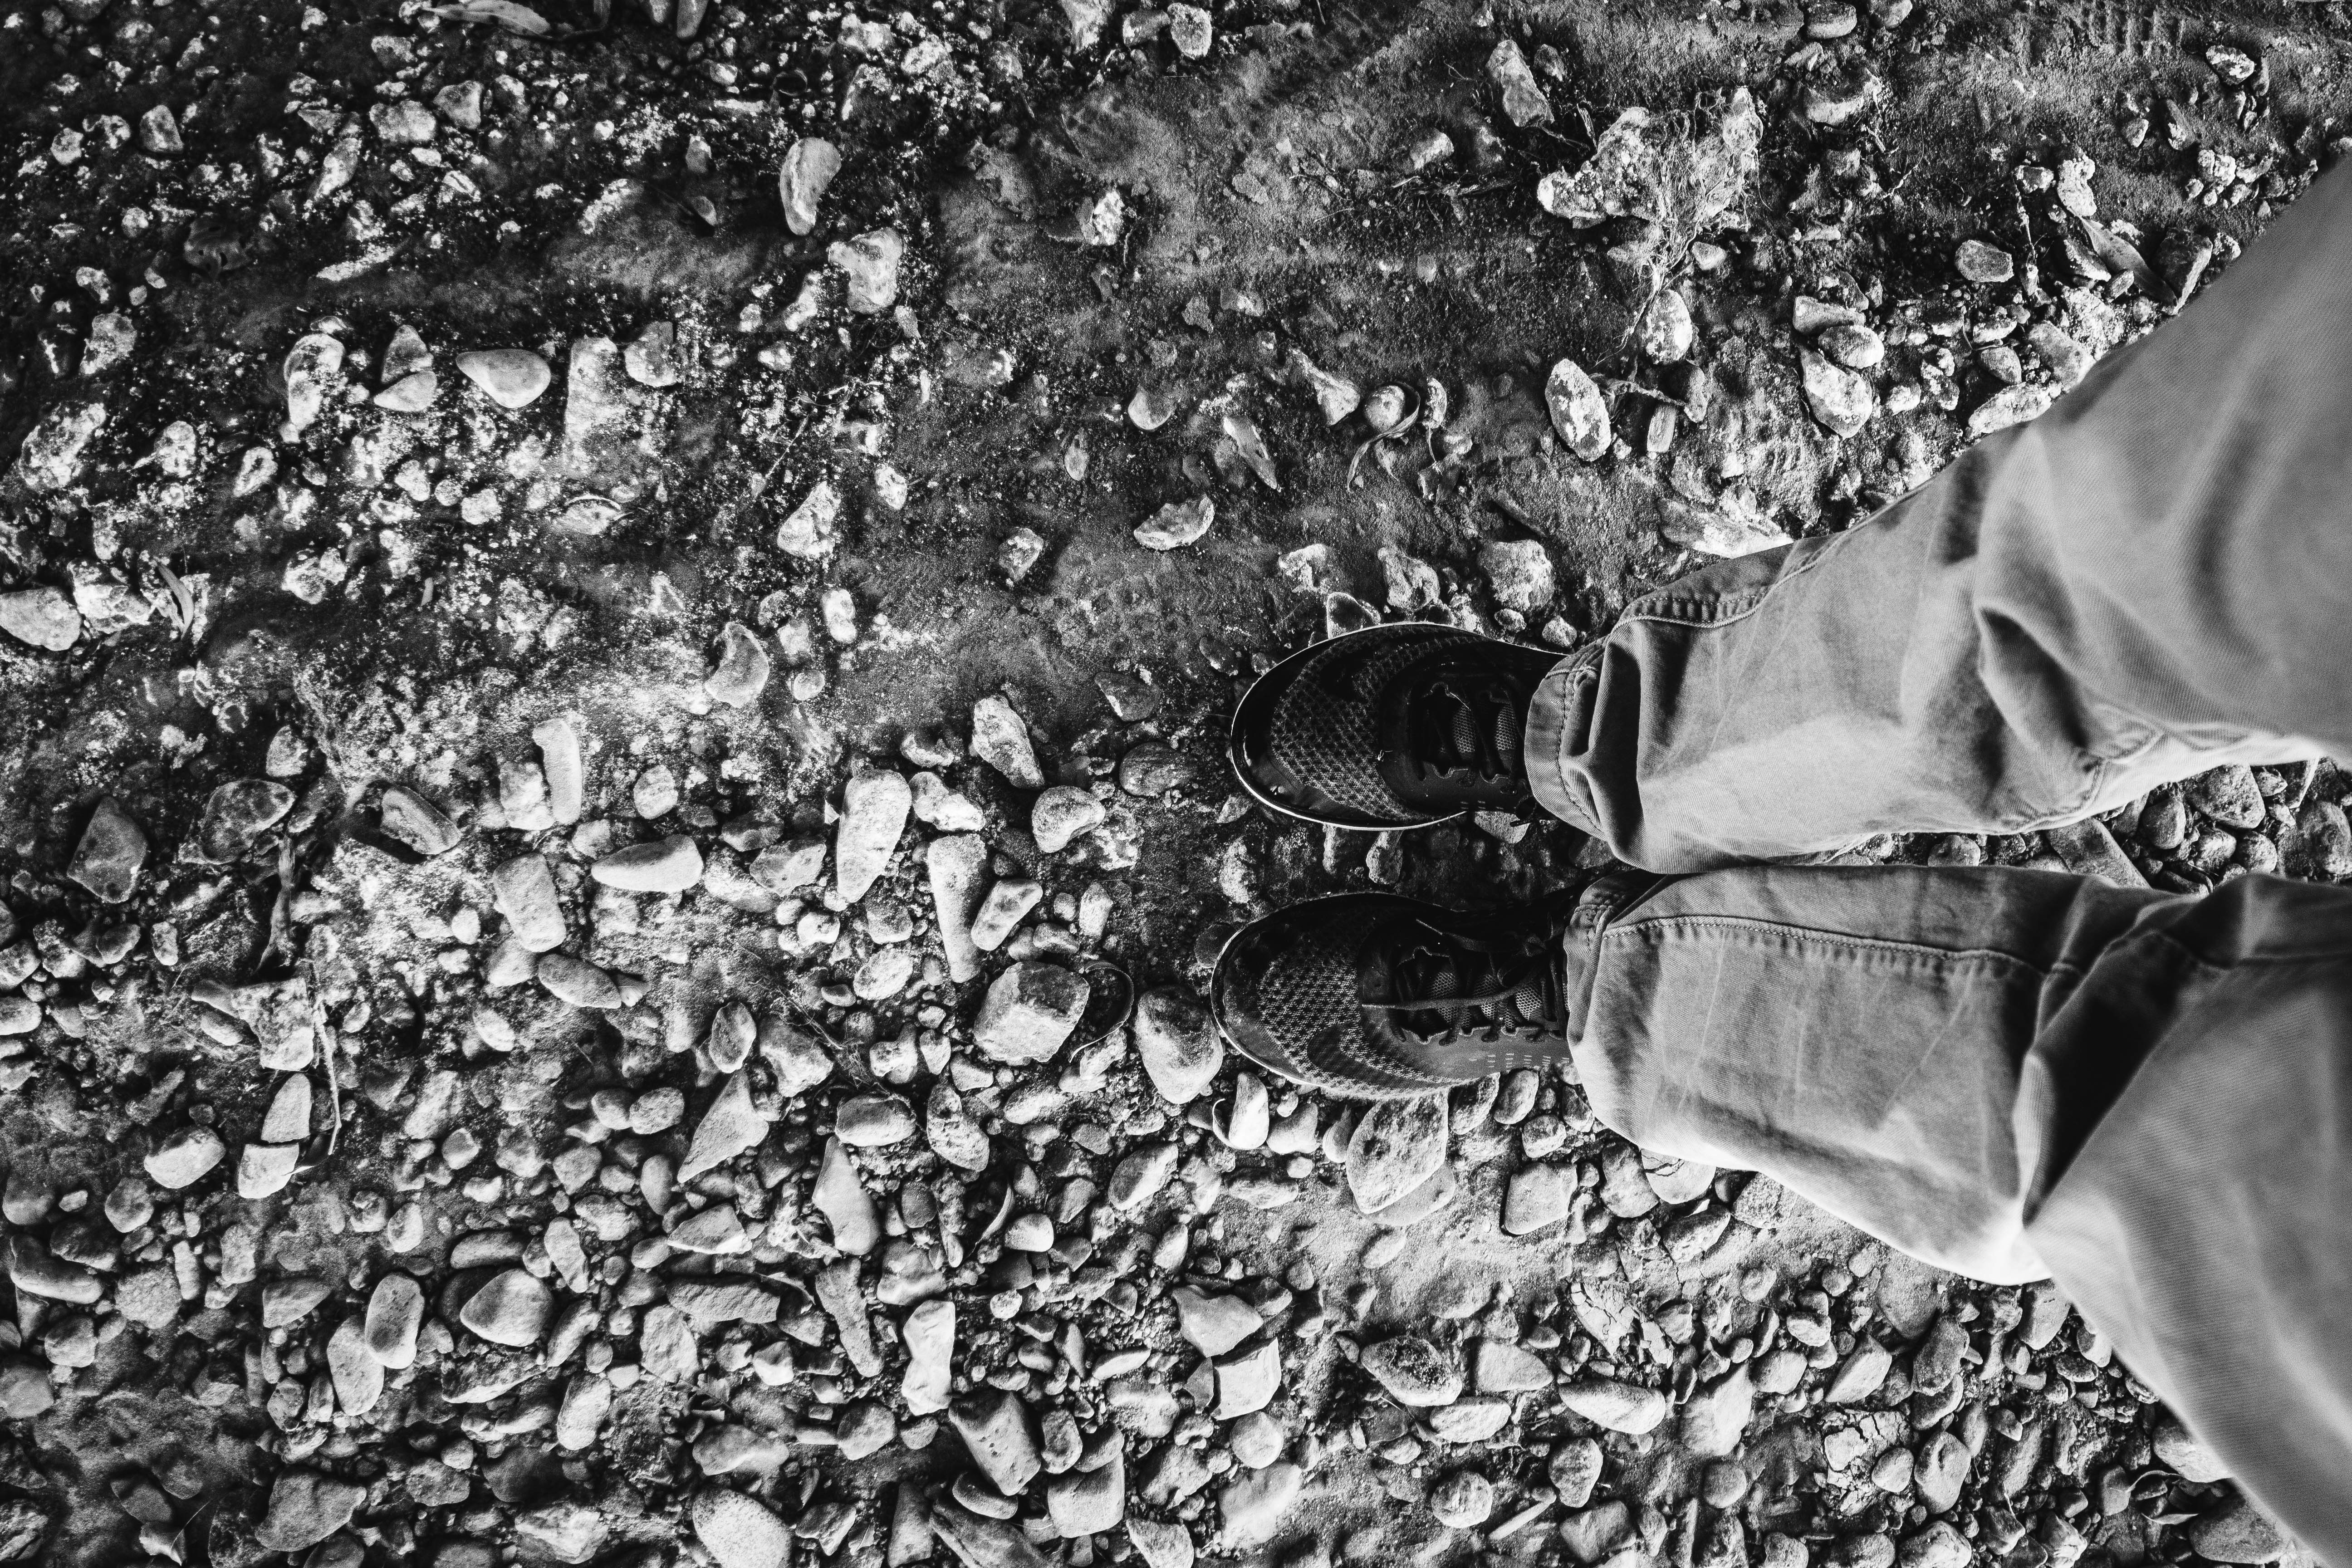
black and white, photography, texture, soil, monochrome, monochrome photography